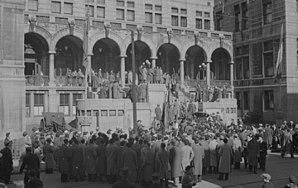
Nous apercevons une foule d'étudiants de l'Université de Montréal, réunis devant l'édifice de l'Université, rue Saint-Denis à Montréal, lors de la journée d'ouverture de la session.
L'Université de Montréal est l'un des sept établissements d'enseignement supérieur ayant leur siège social à Montréal. Elle est l'une des cinq grandes universités du Canada et, parallèlement, la plus importante dans tout le monde francophone pour le nombre d'étudiants ainsi que pour la recherche. Elle est classée parmi les meilleures universités au monde et bénéficie d'une grande réputation en tant que l'une des meilleures institutions post-secondaires dans la francophonie. En 2019, elle a été reconnue 85ᵉ meilleure université au monde selon le classement annuel du Times Higher Education.